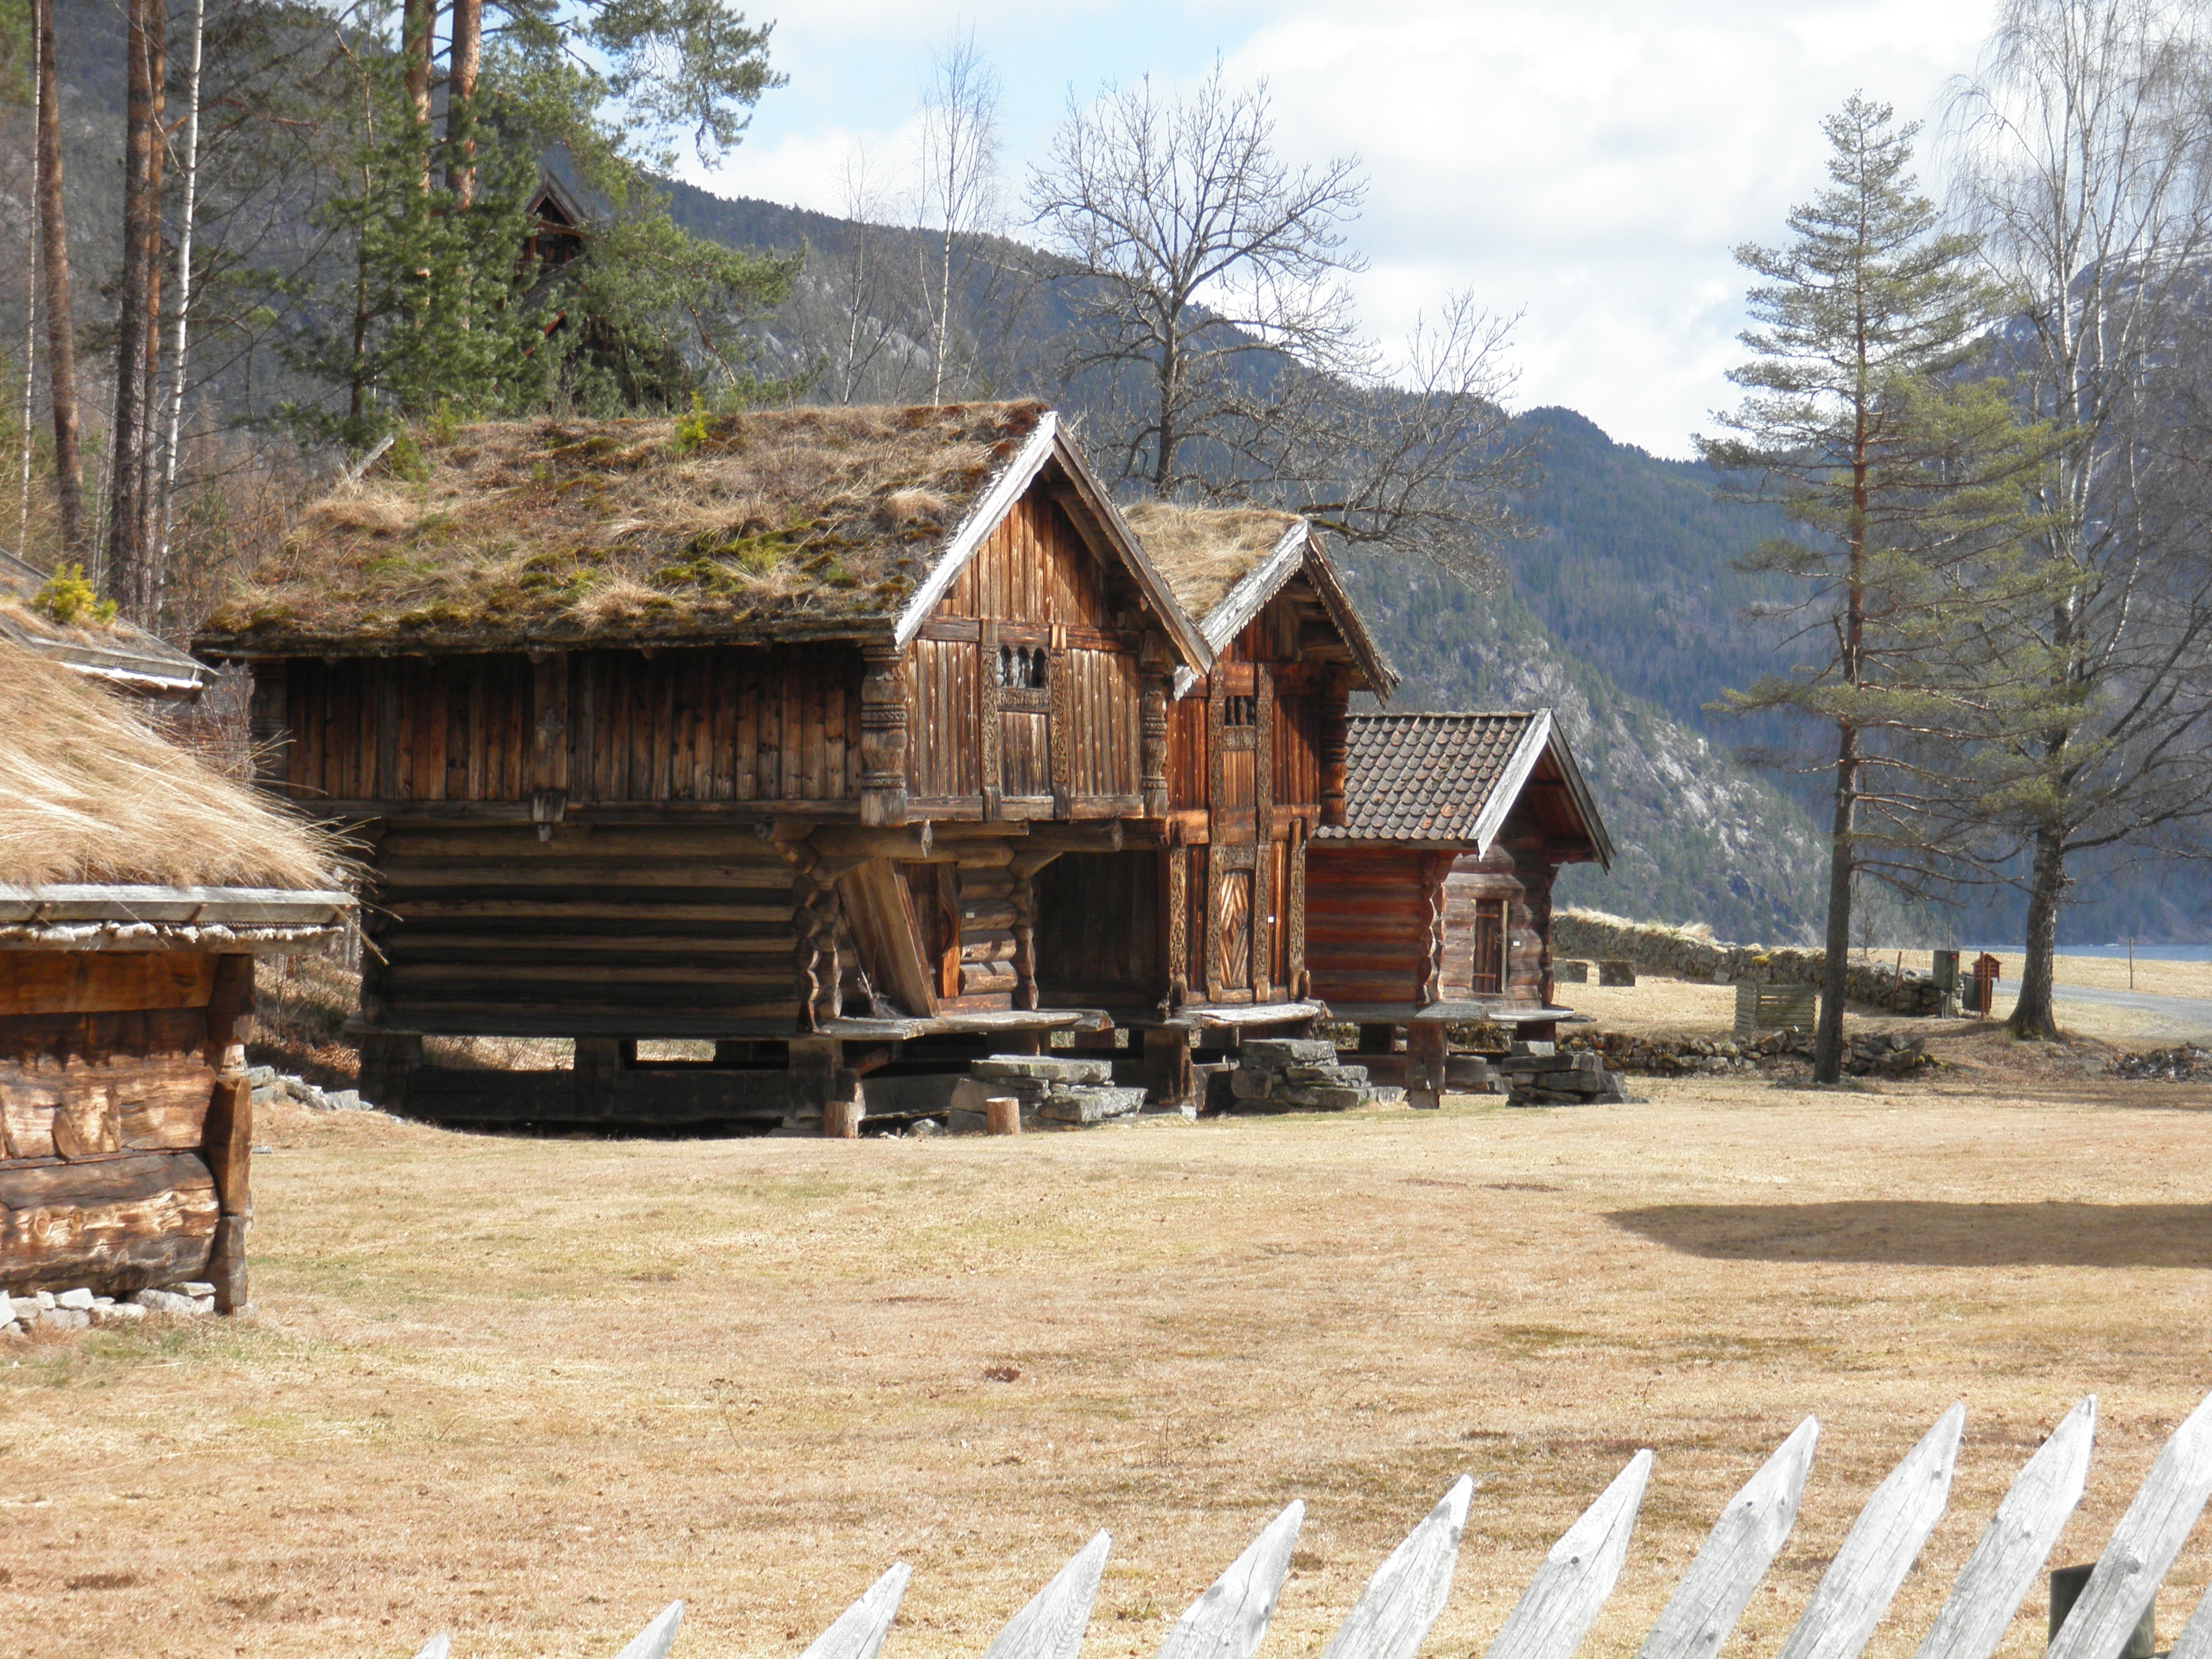
fence, wood, building, old, barn, home, rustic, hut, shack, cottage, ranch, property, weathered, resort, mountains, wooden, cabins, estate, log cabin, norway, scandinavian, old barn